Nga Yiu

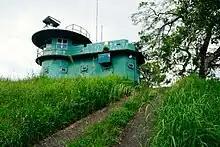
MacIntosh Fort near Nga Yiu.

Nga Yiu or Muk Wu Nga Yiu is a village in Ta Kwu Ling, North District, Hong Kong.